Kumtag Desert

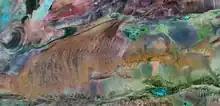
A satellite image of the Kumtag. The ear-shaped formation on the left is the Lop Nor; the mountain range along the bottom edge of the photo is the Altyn Tagh

A map published by the National Geographic Society shows a much smaller Kumtag. This is a rectangle with a northwest corner south of Lop Nor, a southern edge along the Altyn-Tagh and an eastern edge just beyond the Gansu border. Near the northeast corner is the Jade Gate which is often taken as the western end of the Great Wall. From space it appears as a belt of orange sand dunes. This is probably the 2500 square kilometer area mentioned below.